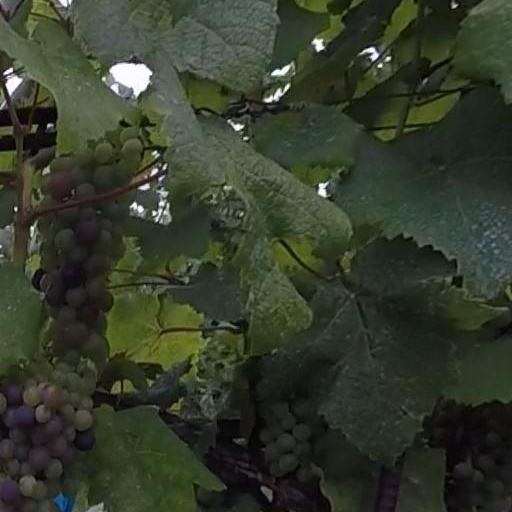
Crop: grape